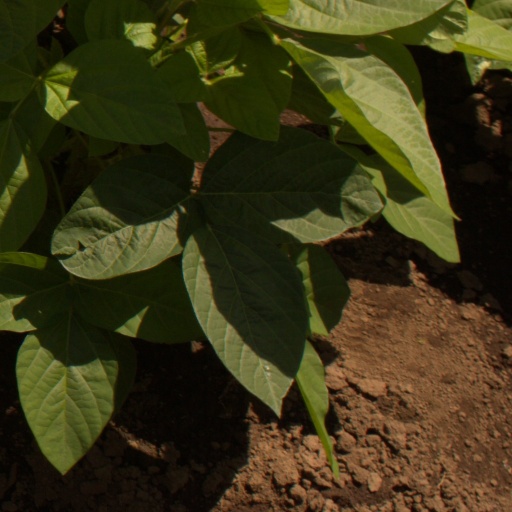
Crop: soybean